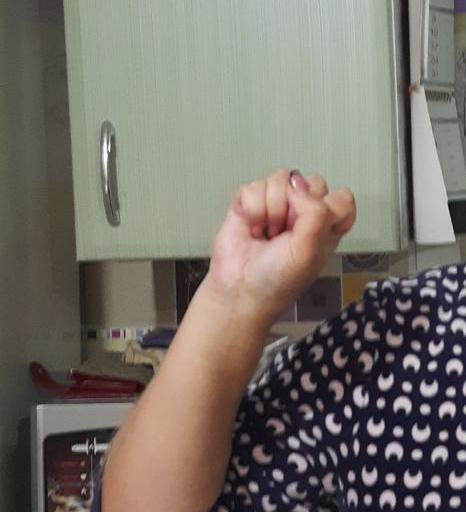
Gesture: fist